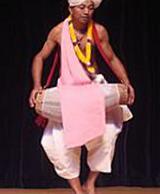
Dance form: manipuri